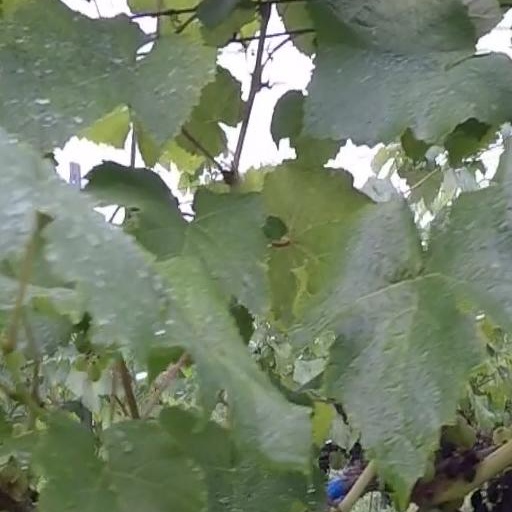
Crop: grape